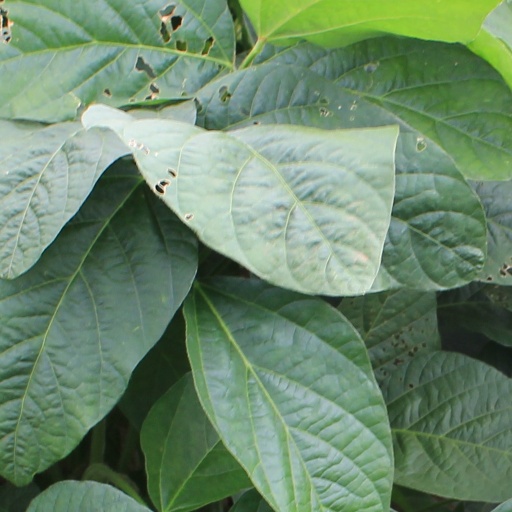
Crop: soybean